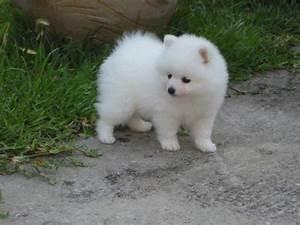
dog